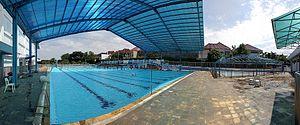
Vue sur la piscine olympique de l’école Surabaya Intercultural School (SIS)